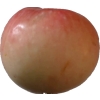
Label: Apple 10